Elite Forces WWII: Normandy

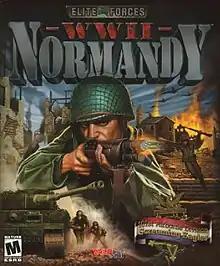

"GameSpot" gave the game a score of 4.3 out of 10, stating: " If you want to relive the Normandy invasion, take that $20 and use it toward the purchase of the Saving Private Ryan DVD. Besides, the film plays about as long as it'll take you to complete WWII Normandy".